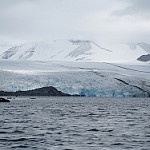
Label: glacier